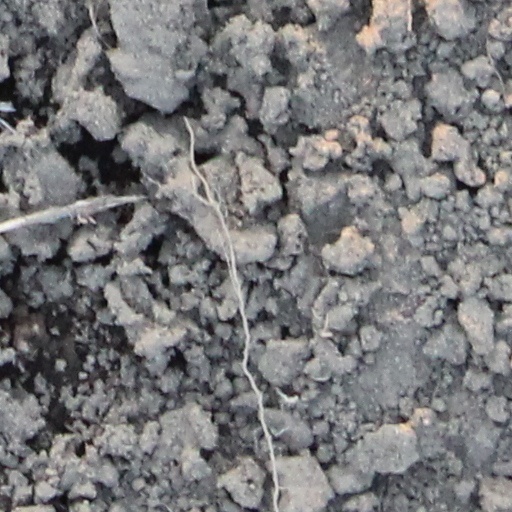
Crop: wheat